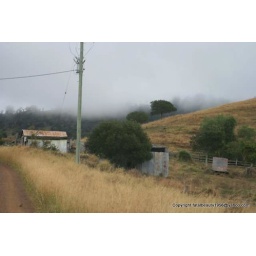
water tank sheds in the hill and fog